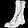
Label: Ankle boot